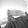
ASL letter: H